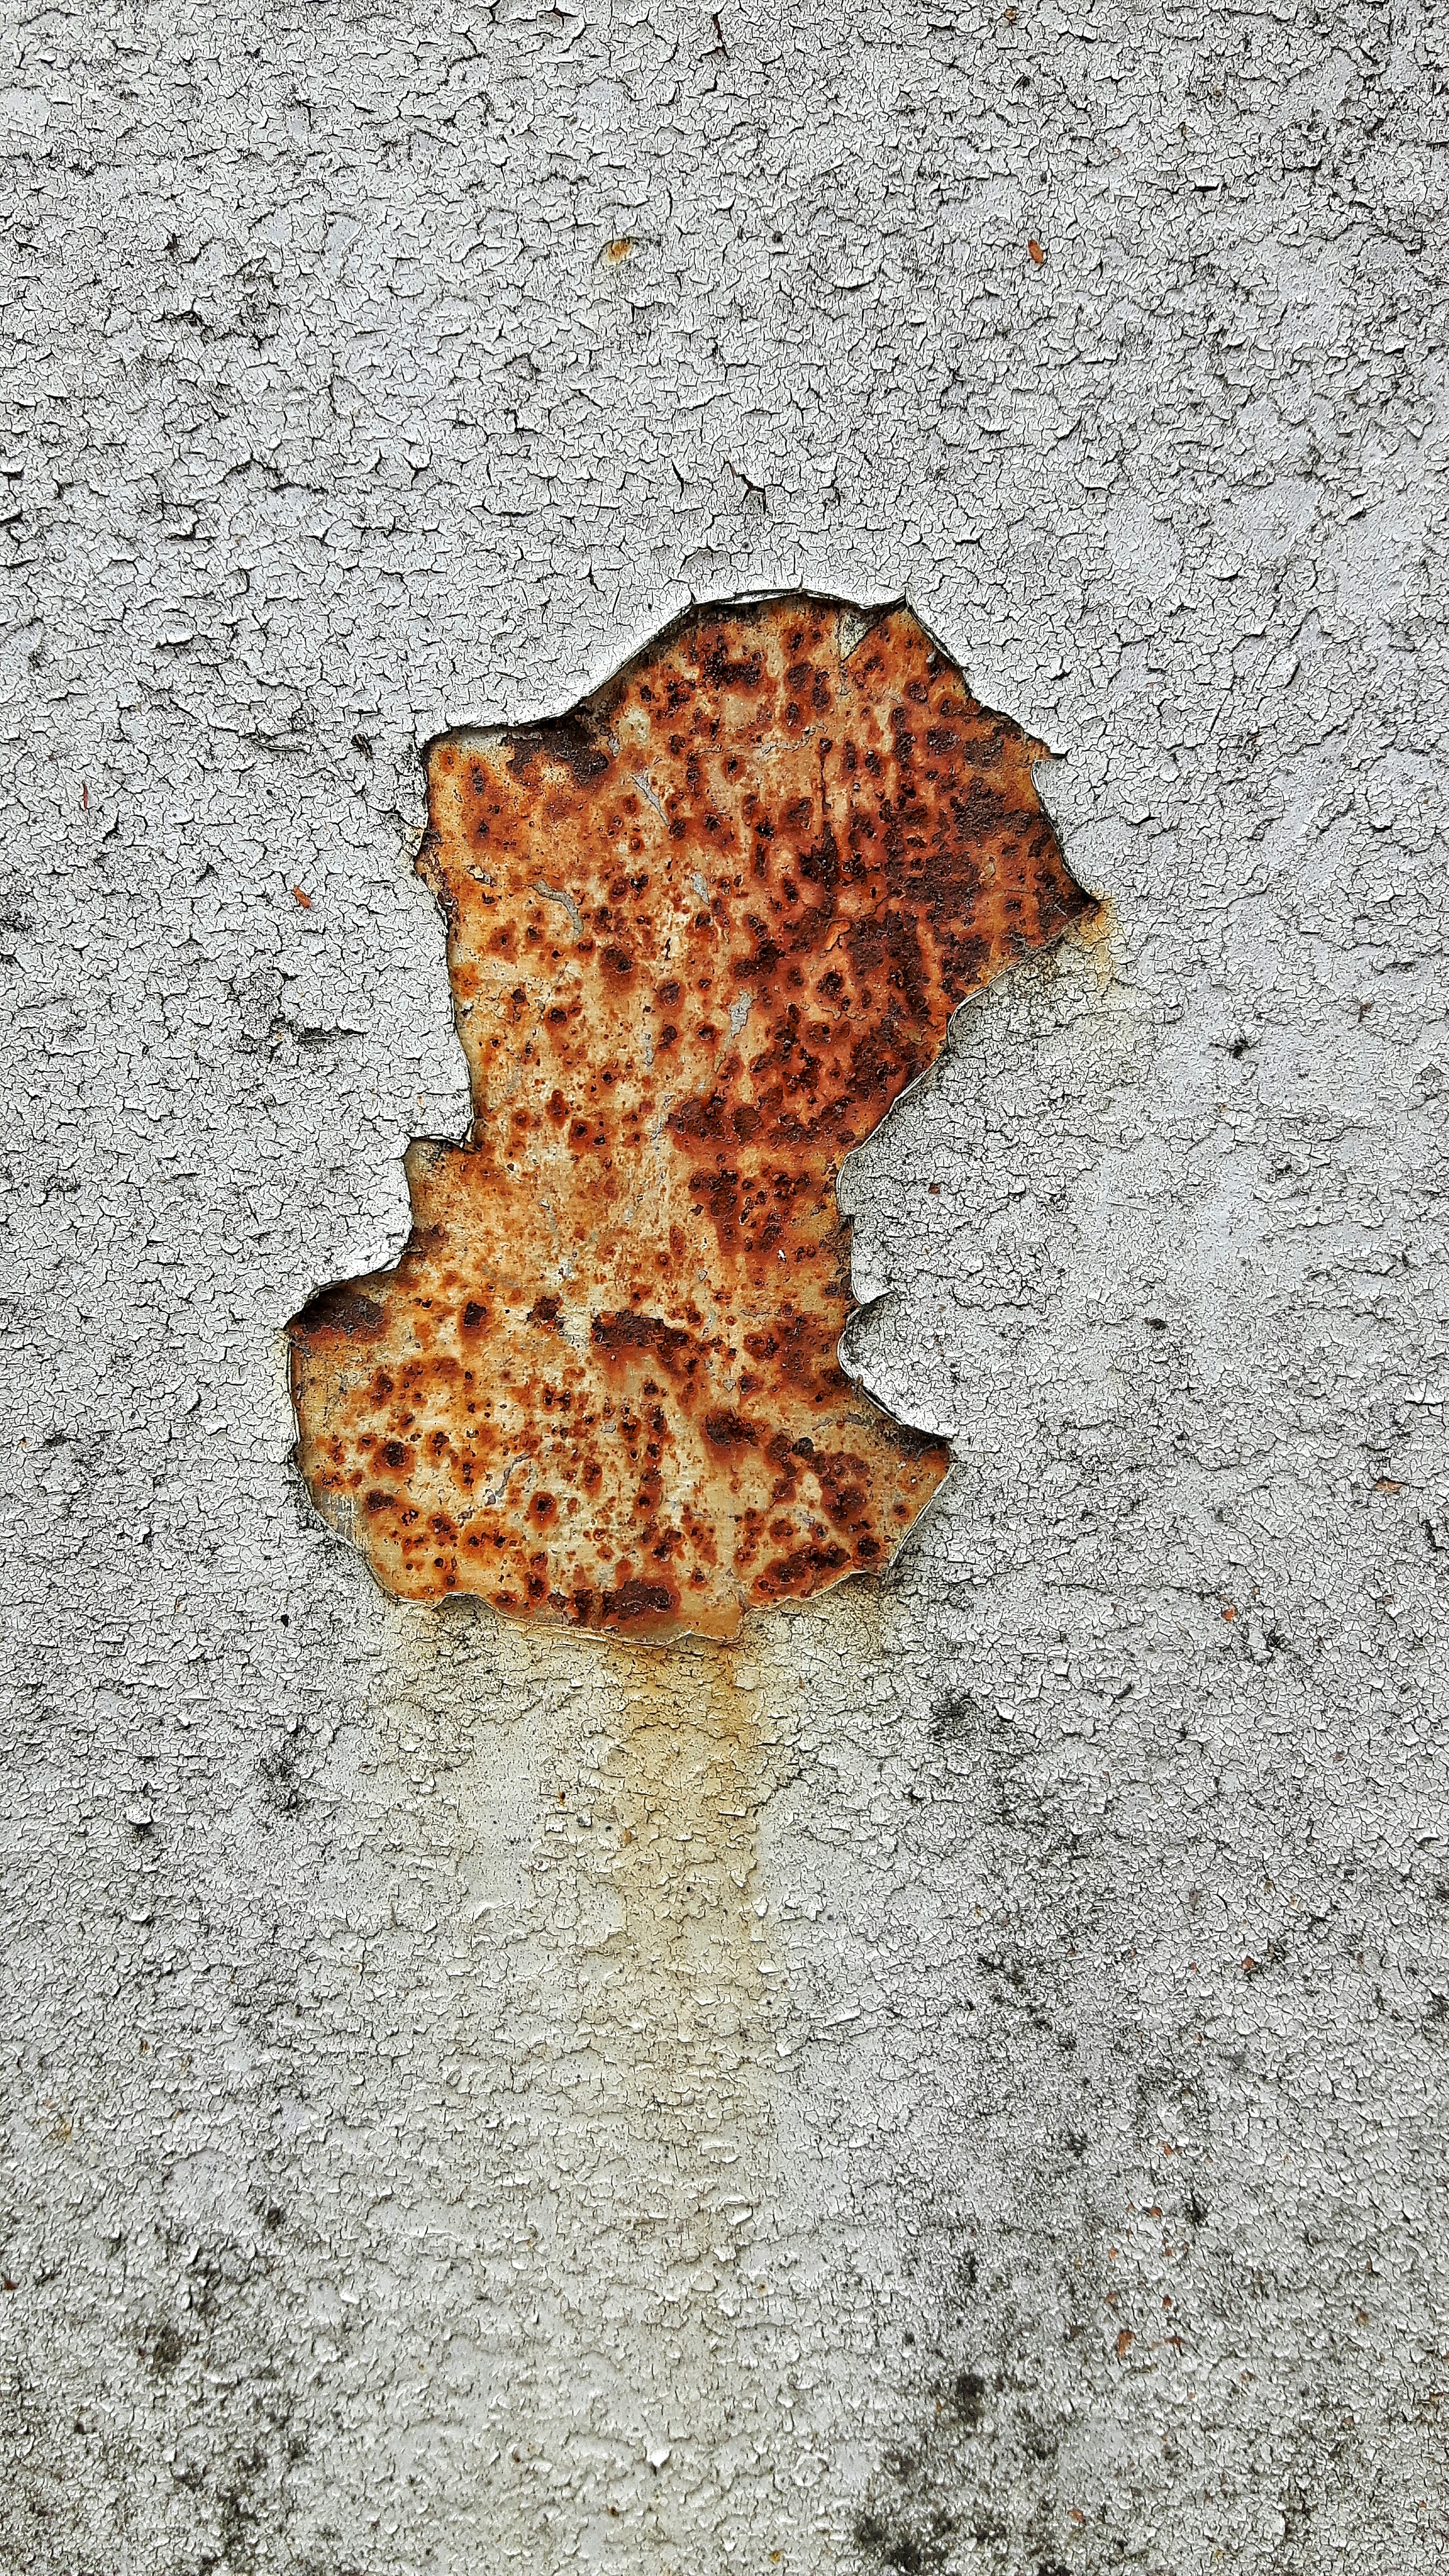
tree, rock, wood, texture, leaf, number, wall, rust, pattern, autumn, soil, paint, material, drawing, iron, flooring, the framework